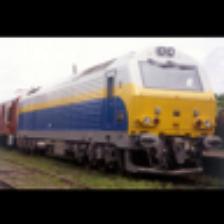
Label: NonHuman